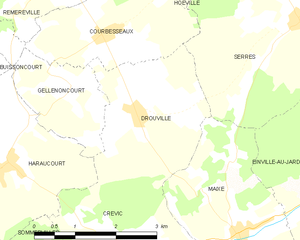
Drouville est une commune française située dans le département de Meurthe-et-Moselle, en région Grand Est.